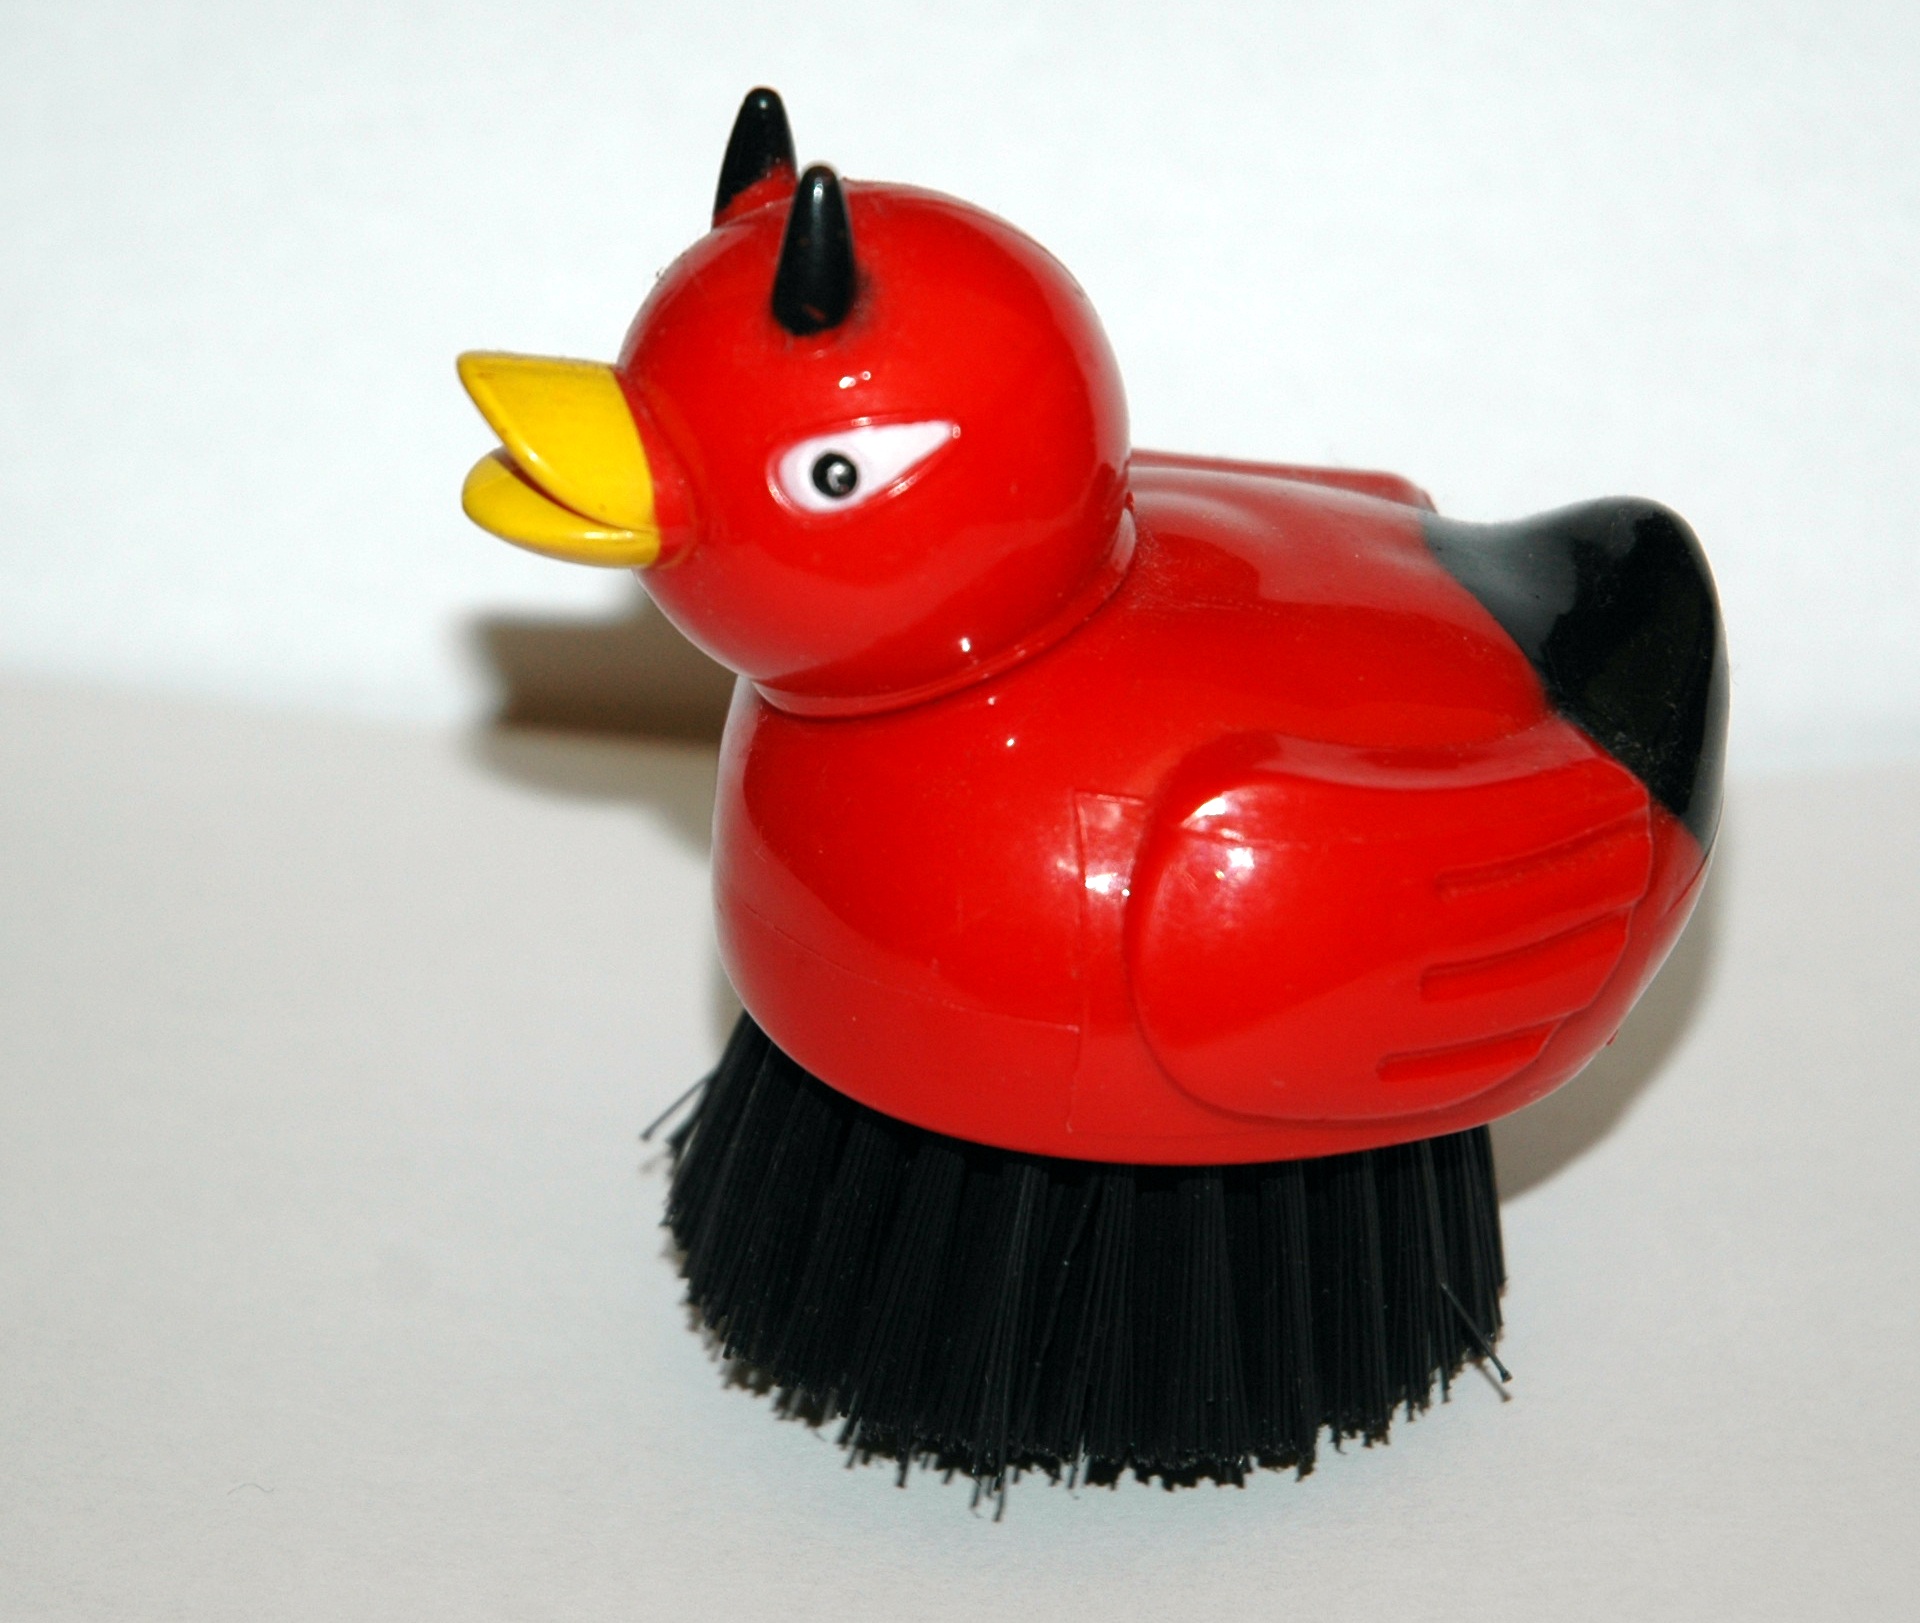
bird, red, duck, devil, bath duck, rubber duck, squeak duck, putzteufel